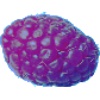
Label: Raspberry 1